Fonthill Splendens

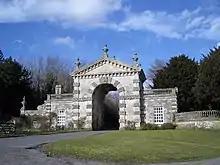
North Gateway to Fonthill Splendens, south face, built for Alderman Beckford

Alderman Beckford died in 1770, and thereafter the house was the property of his son William Beckford, then aged ten. He lived in the house for some thirty years before moving to his Fonthill Abbey in 1801.